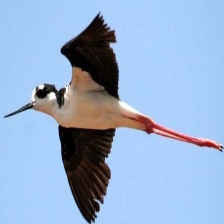
Species: BLACK NECKED STILT
Scientific name: HIMANTOPUS MEXICANUS